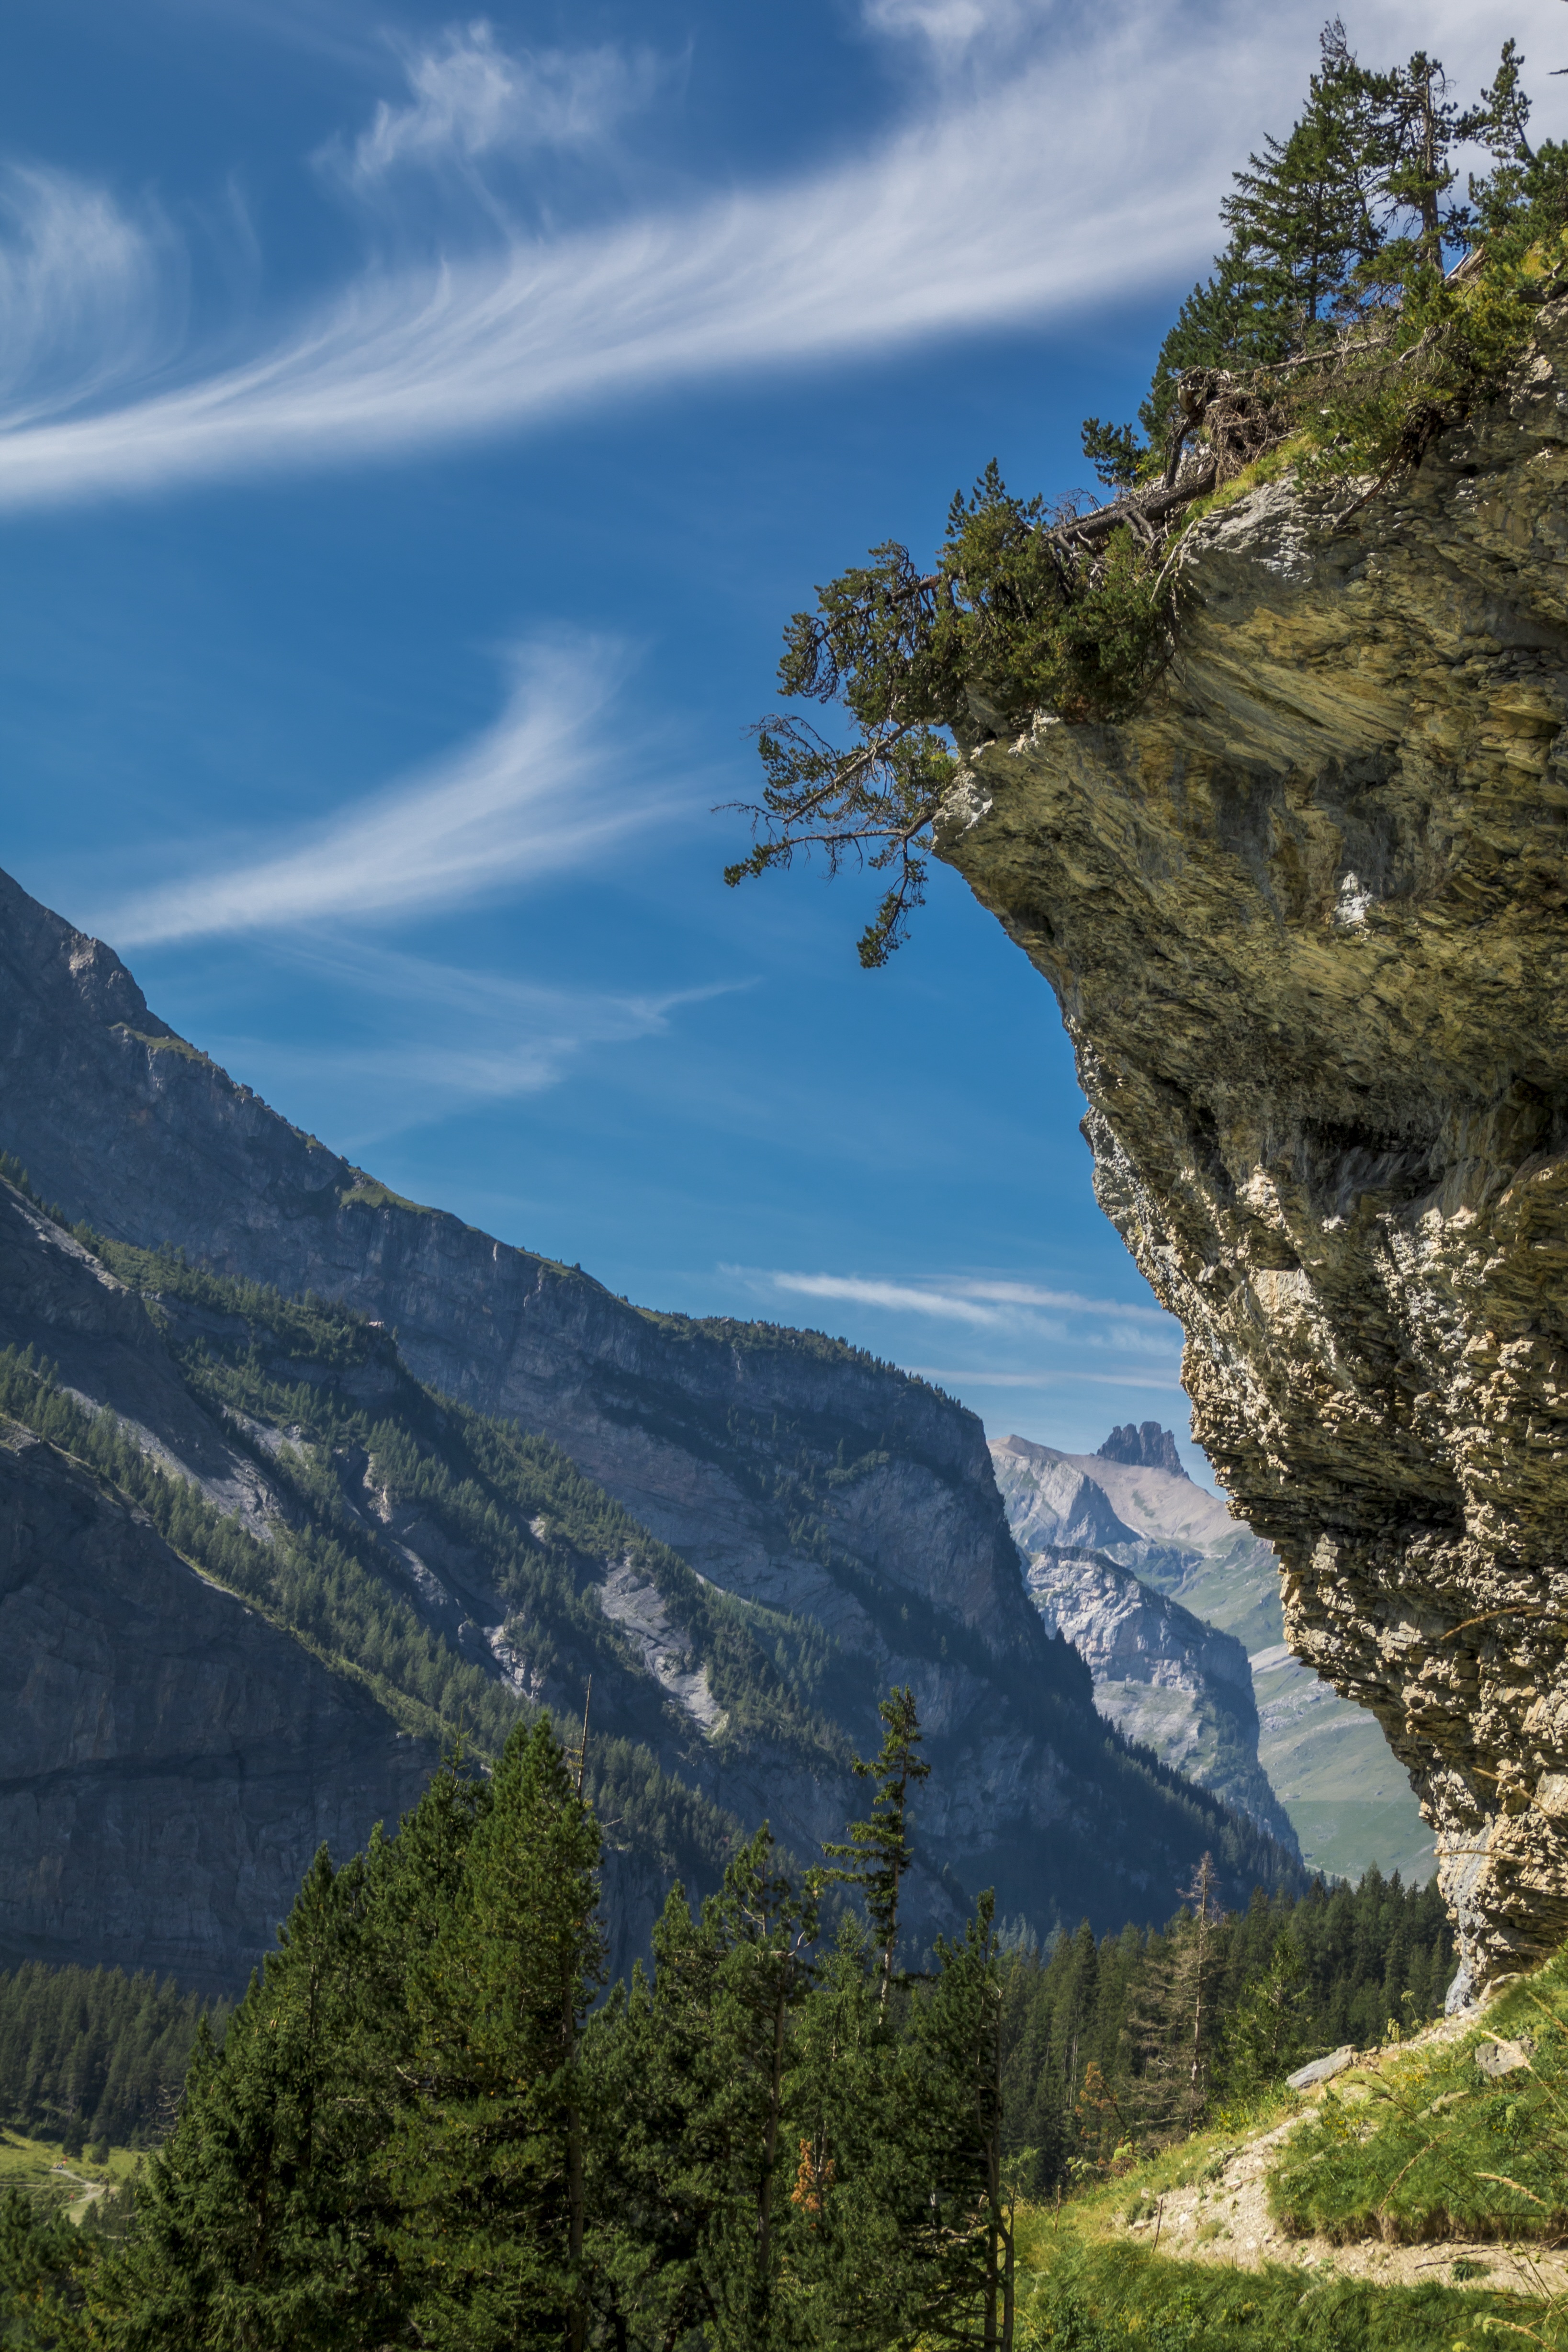
landscape, tree, nature, rock, wilderness, walking, mountain, cloud, hiking, trail, hill, lake, adventure, valley, mountain range, summer, cliff, hike, terrain, national park, ridge, trees, mountains, alps, plateau, switzerland, landform, lake oeschinen, mountain pass, kandersteg, geographical feature, mountainous landforms